Arelerland

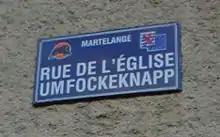
Bilingual street sign in Martelange.

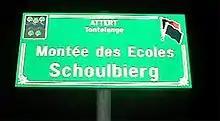
Bilingual street sign in Tontelange.

In the Land of Arlon, the traditional language is Luxembourgish, which is also spoken in the adjacent Grand-Duchy of Luxembourg. In 1990, the French Community of Belgium recognised the regional languages on its territory, of which Luxembourgish is one; however, it did not take any further measures.